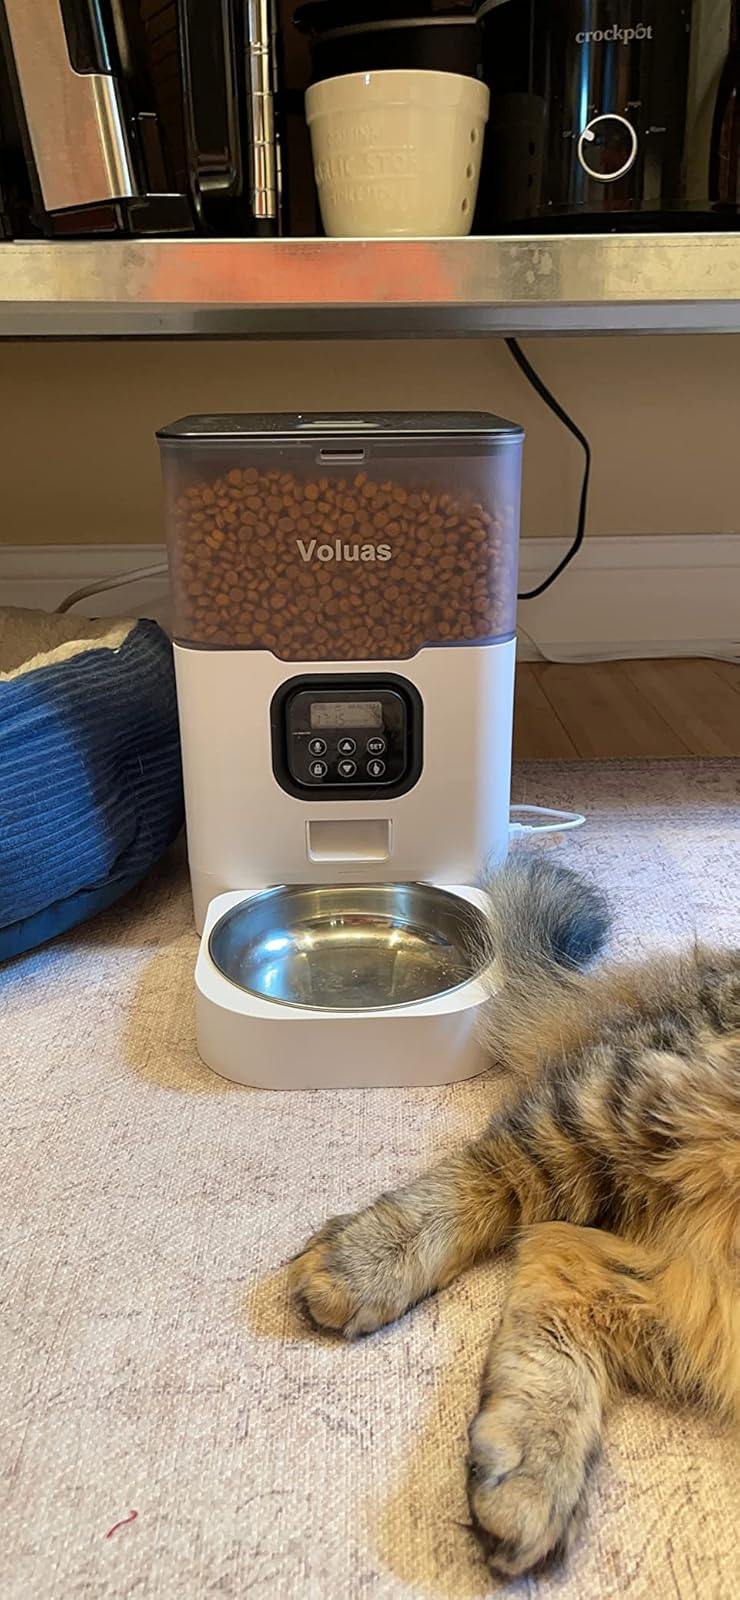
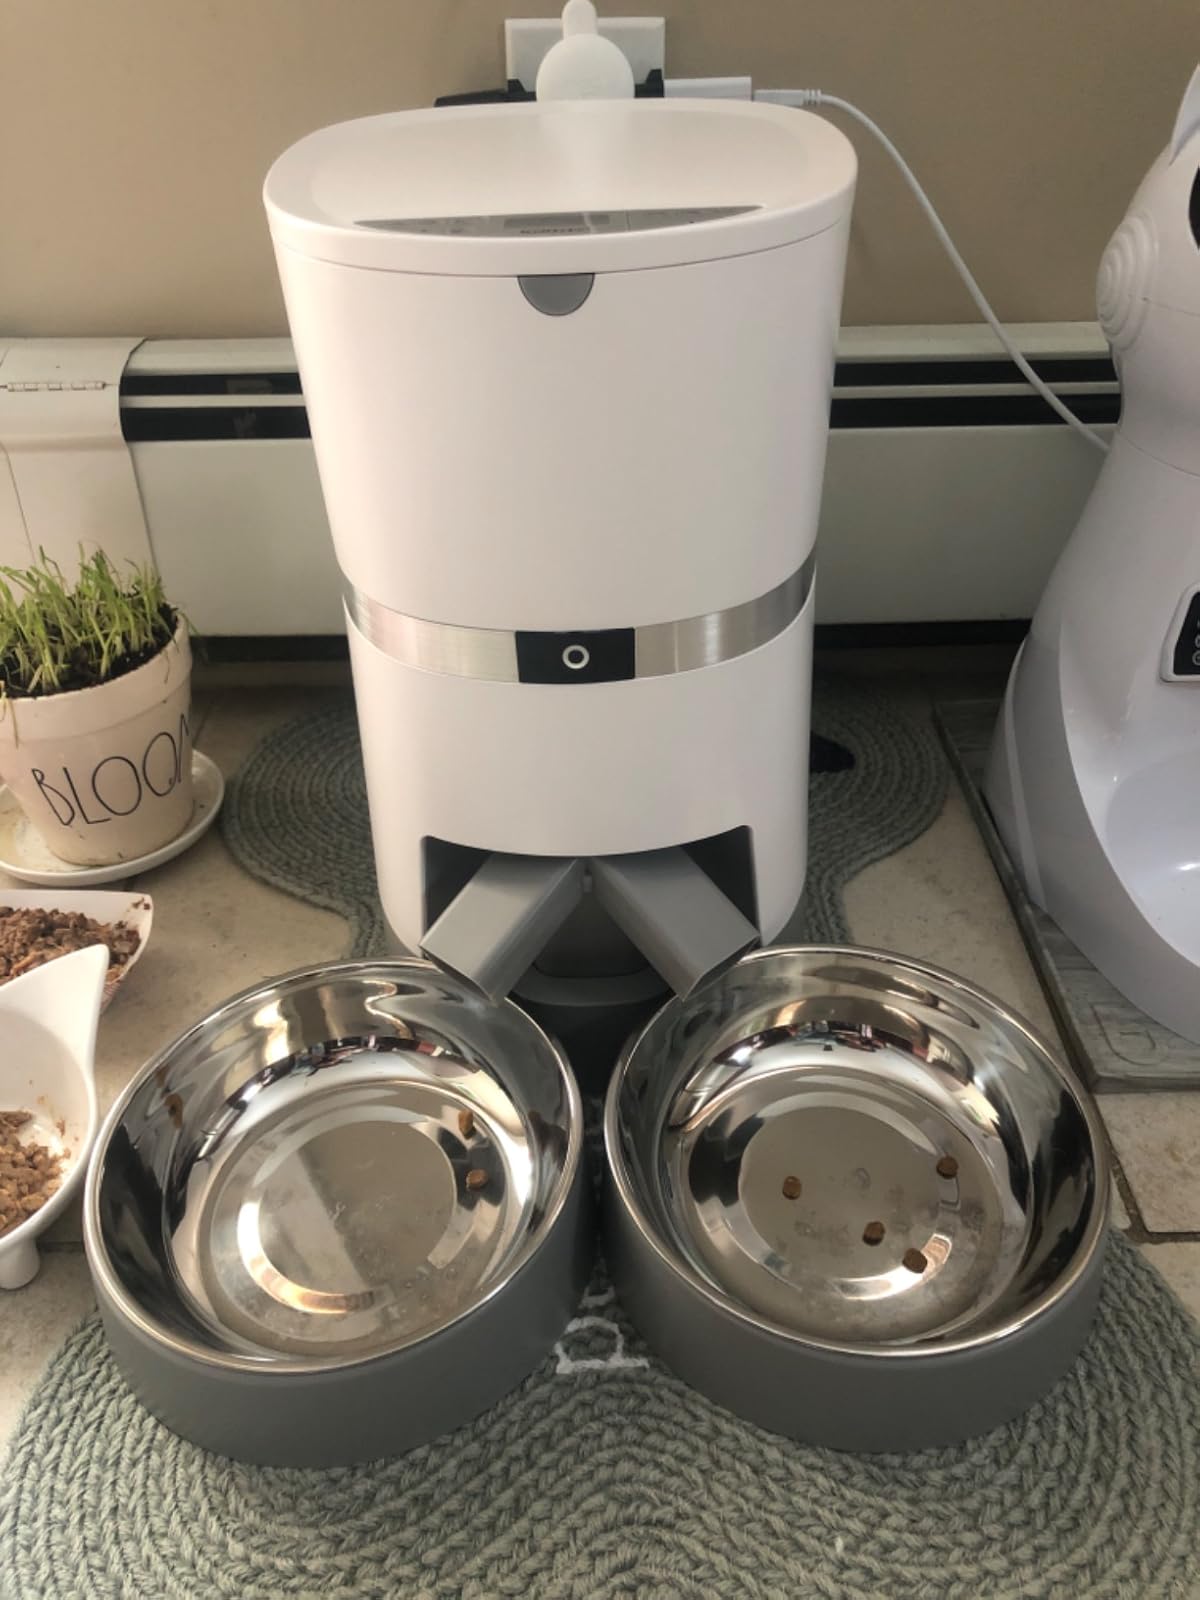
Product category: items_feeder
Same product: no